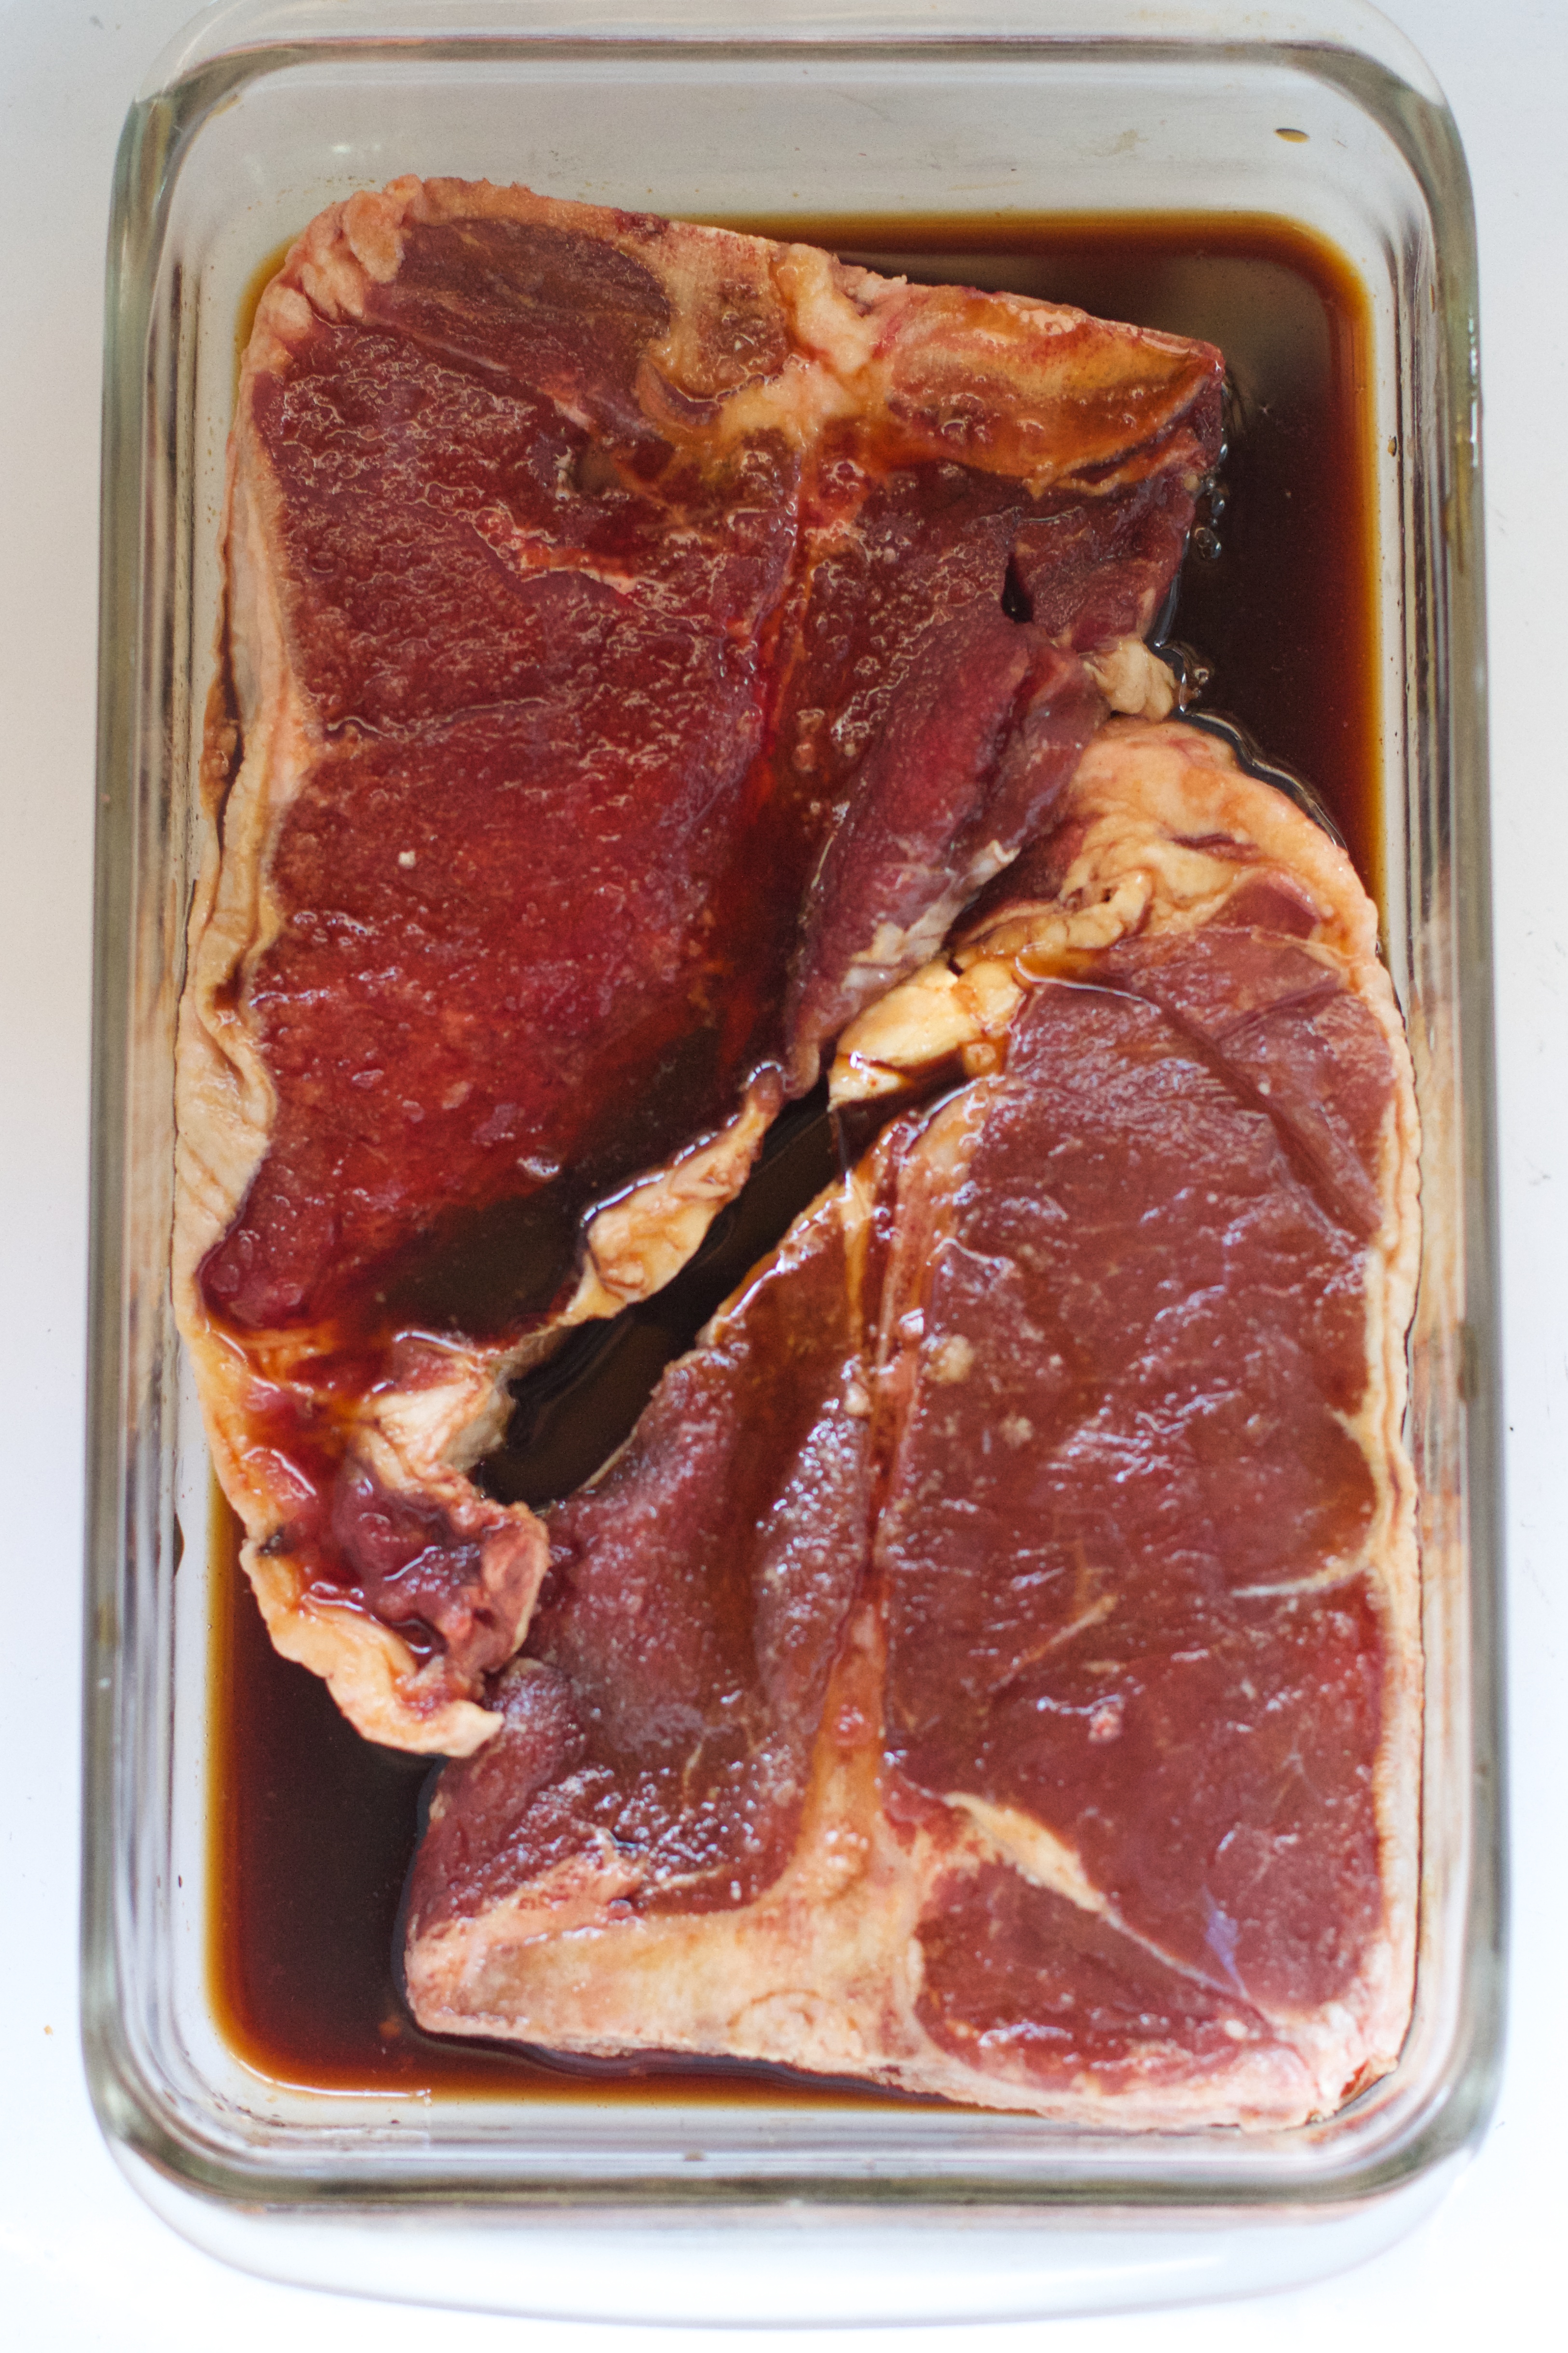
dish, food, produce, meat, pork, cuisine, steak, roasting, ham, spare ribs, rib eye steak, roast beef, animal source foods, sirloin steak, brisket, lamb and mutton